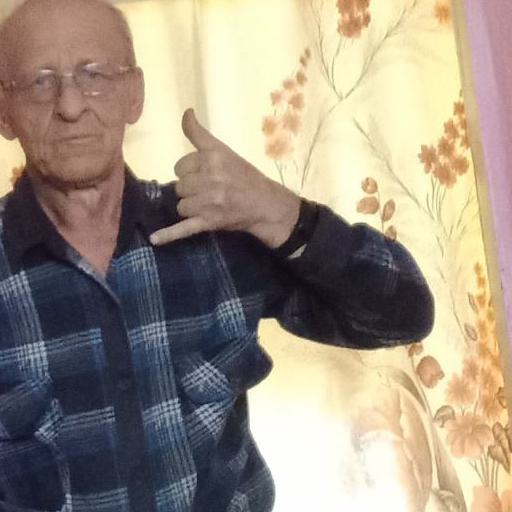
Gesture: call